Ken Farmer

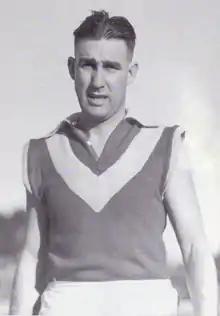
Farmer in 1933

Kenneth William George Farmer (25 July 1910 – 5 March 1982) was an Australian rules footballer who played for the North Adelaide Football Club in the South Australian National Football League (SANFL).